Group of Seven (artists)

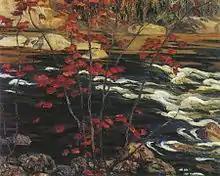
"Red Maple", 1914, by A. Y. Jackson, National Gallery of Canada, Ottawa

Tom Thomson, J. E. H. MacDonald, Arthur Lismer, Frederick Varley, Frank Johnston and Franklin Carmichael met as employees of the design firm Grip Ltd. in Toronto. In 1913, they were joined by A. Y. (Alexander Young) Jackson and Lawren Harris. They often met at the Arts and Letters Club of Toronto to discuss their opinions and share their opinions about art.